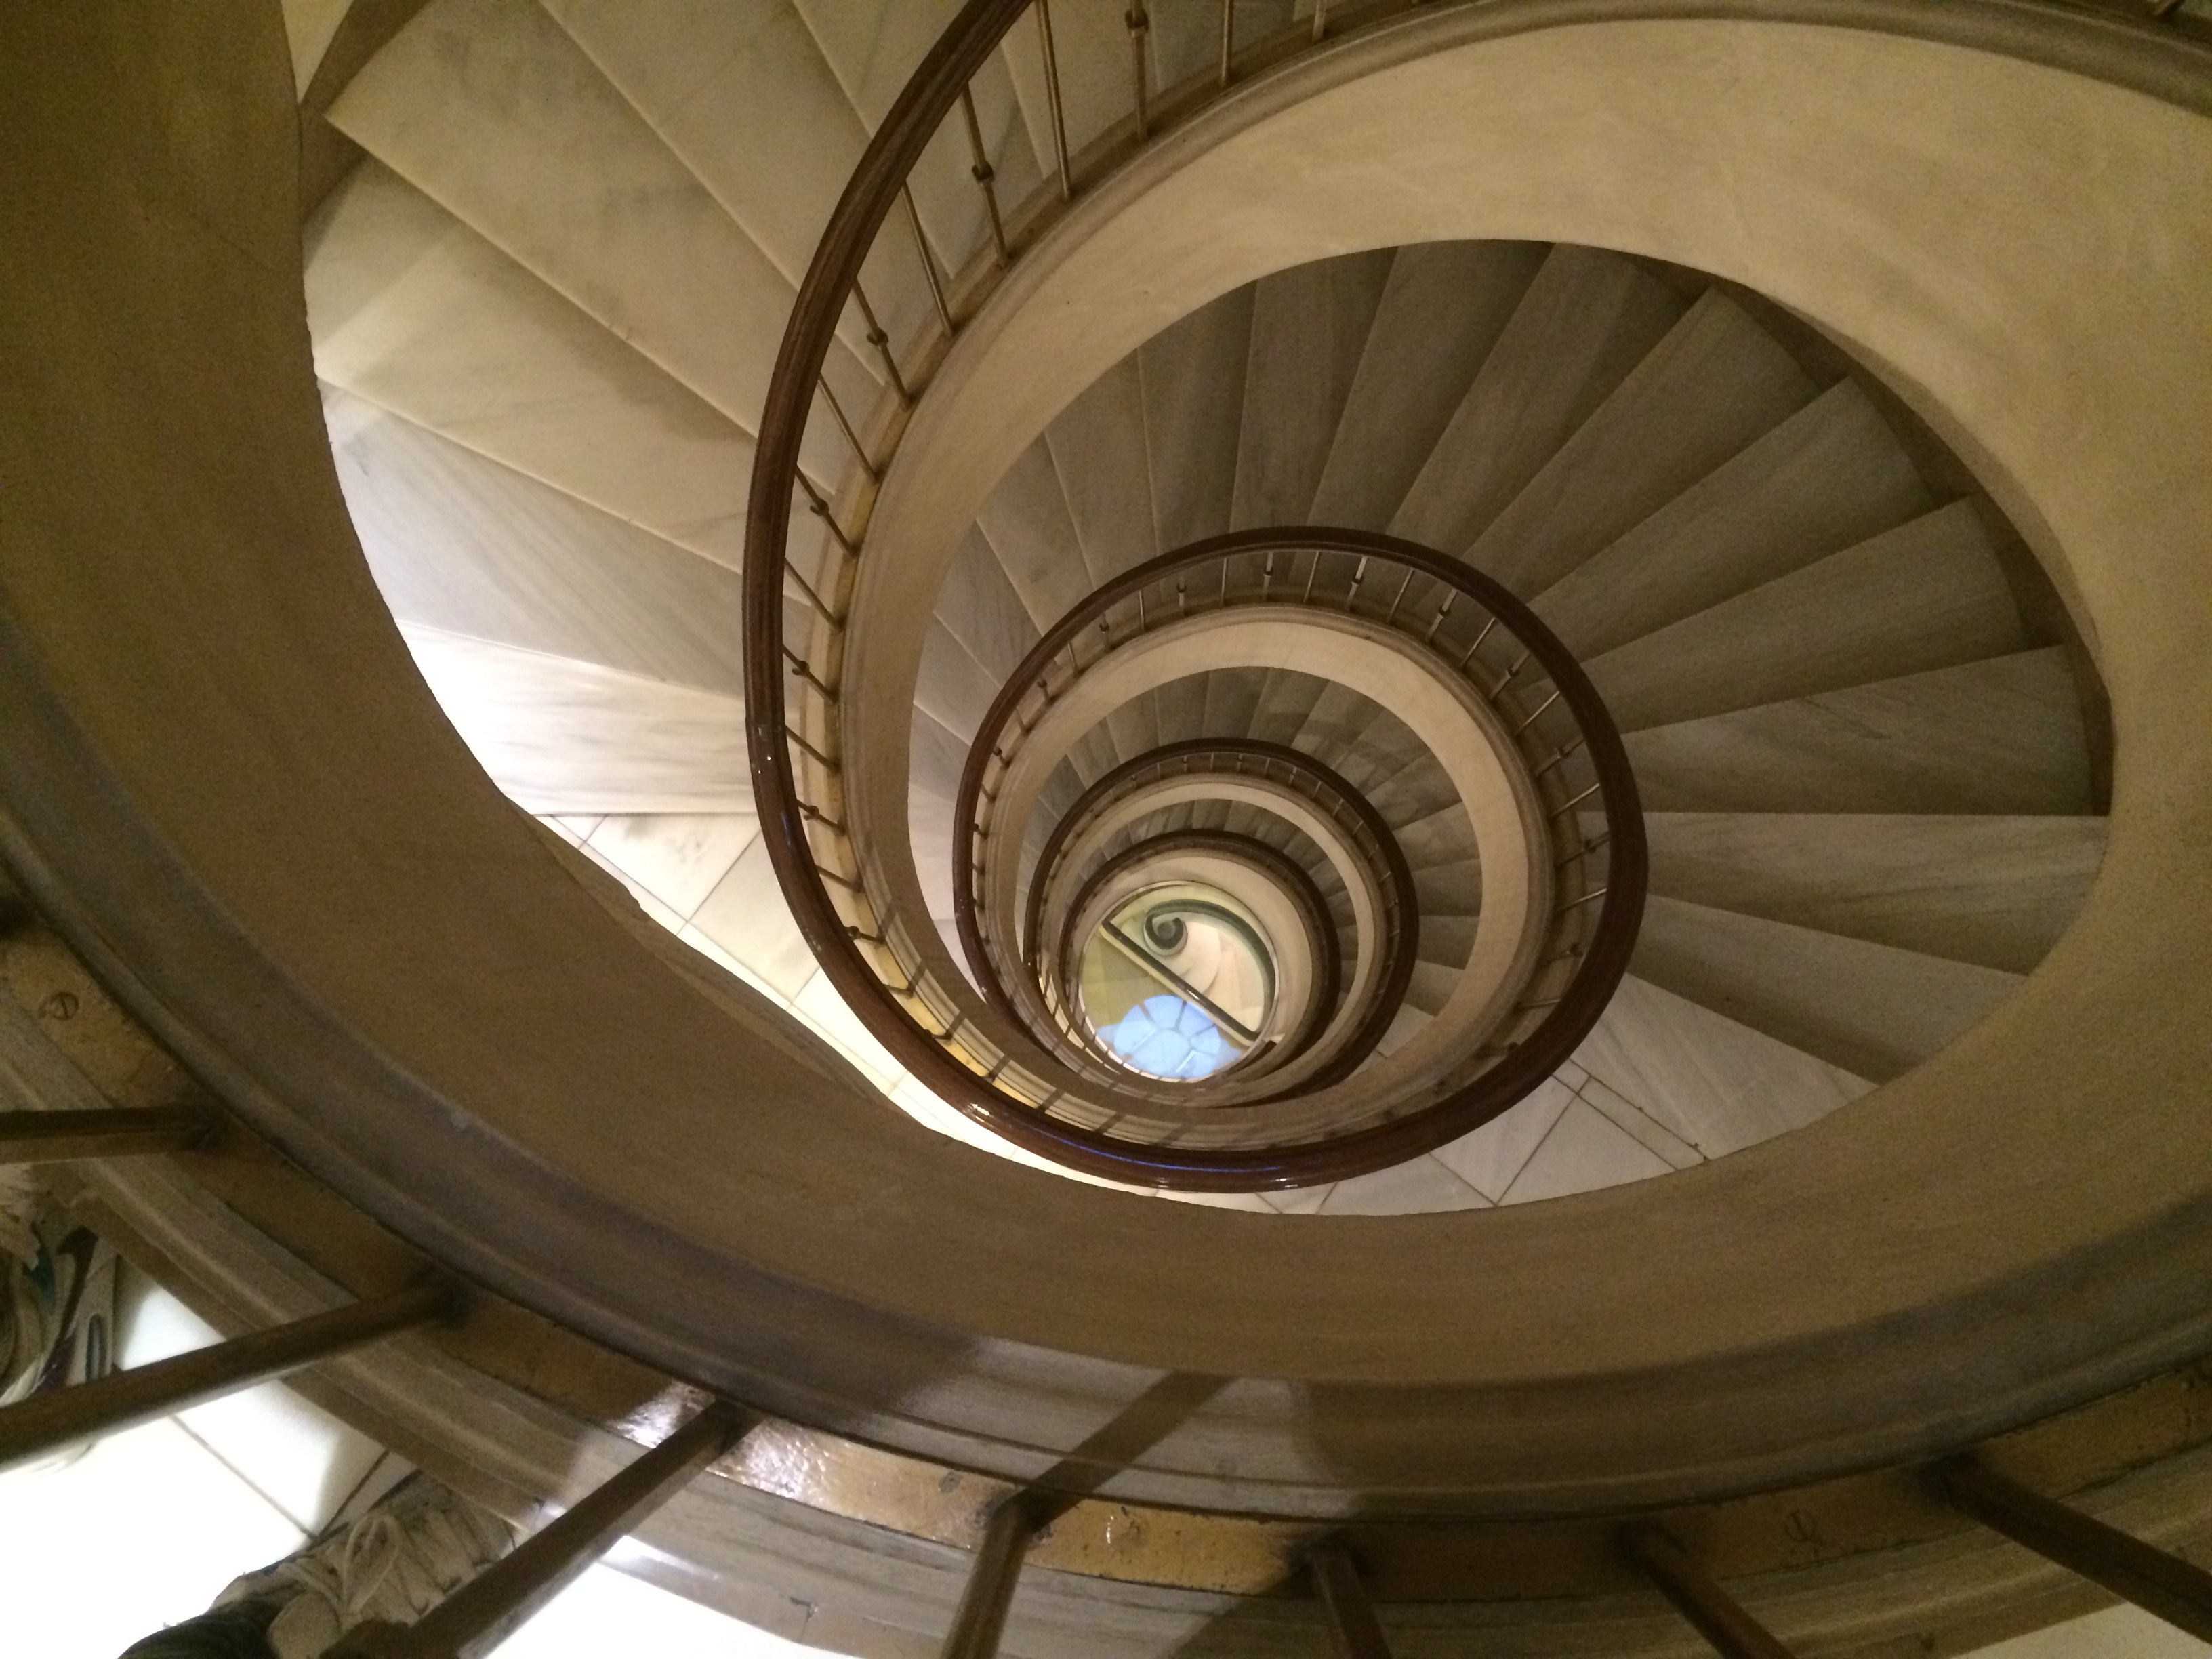
architecture, wood, wheel, spiral, staircase, arch, ceiling, stairway, lighting, barcelona, circle, stairs, circular, symmetry, dome, daylighting, man made object